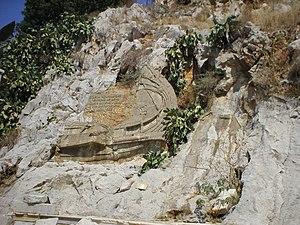
Le Blason